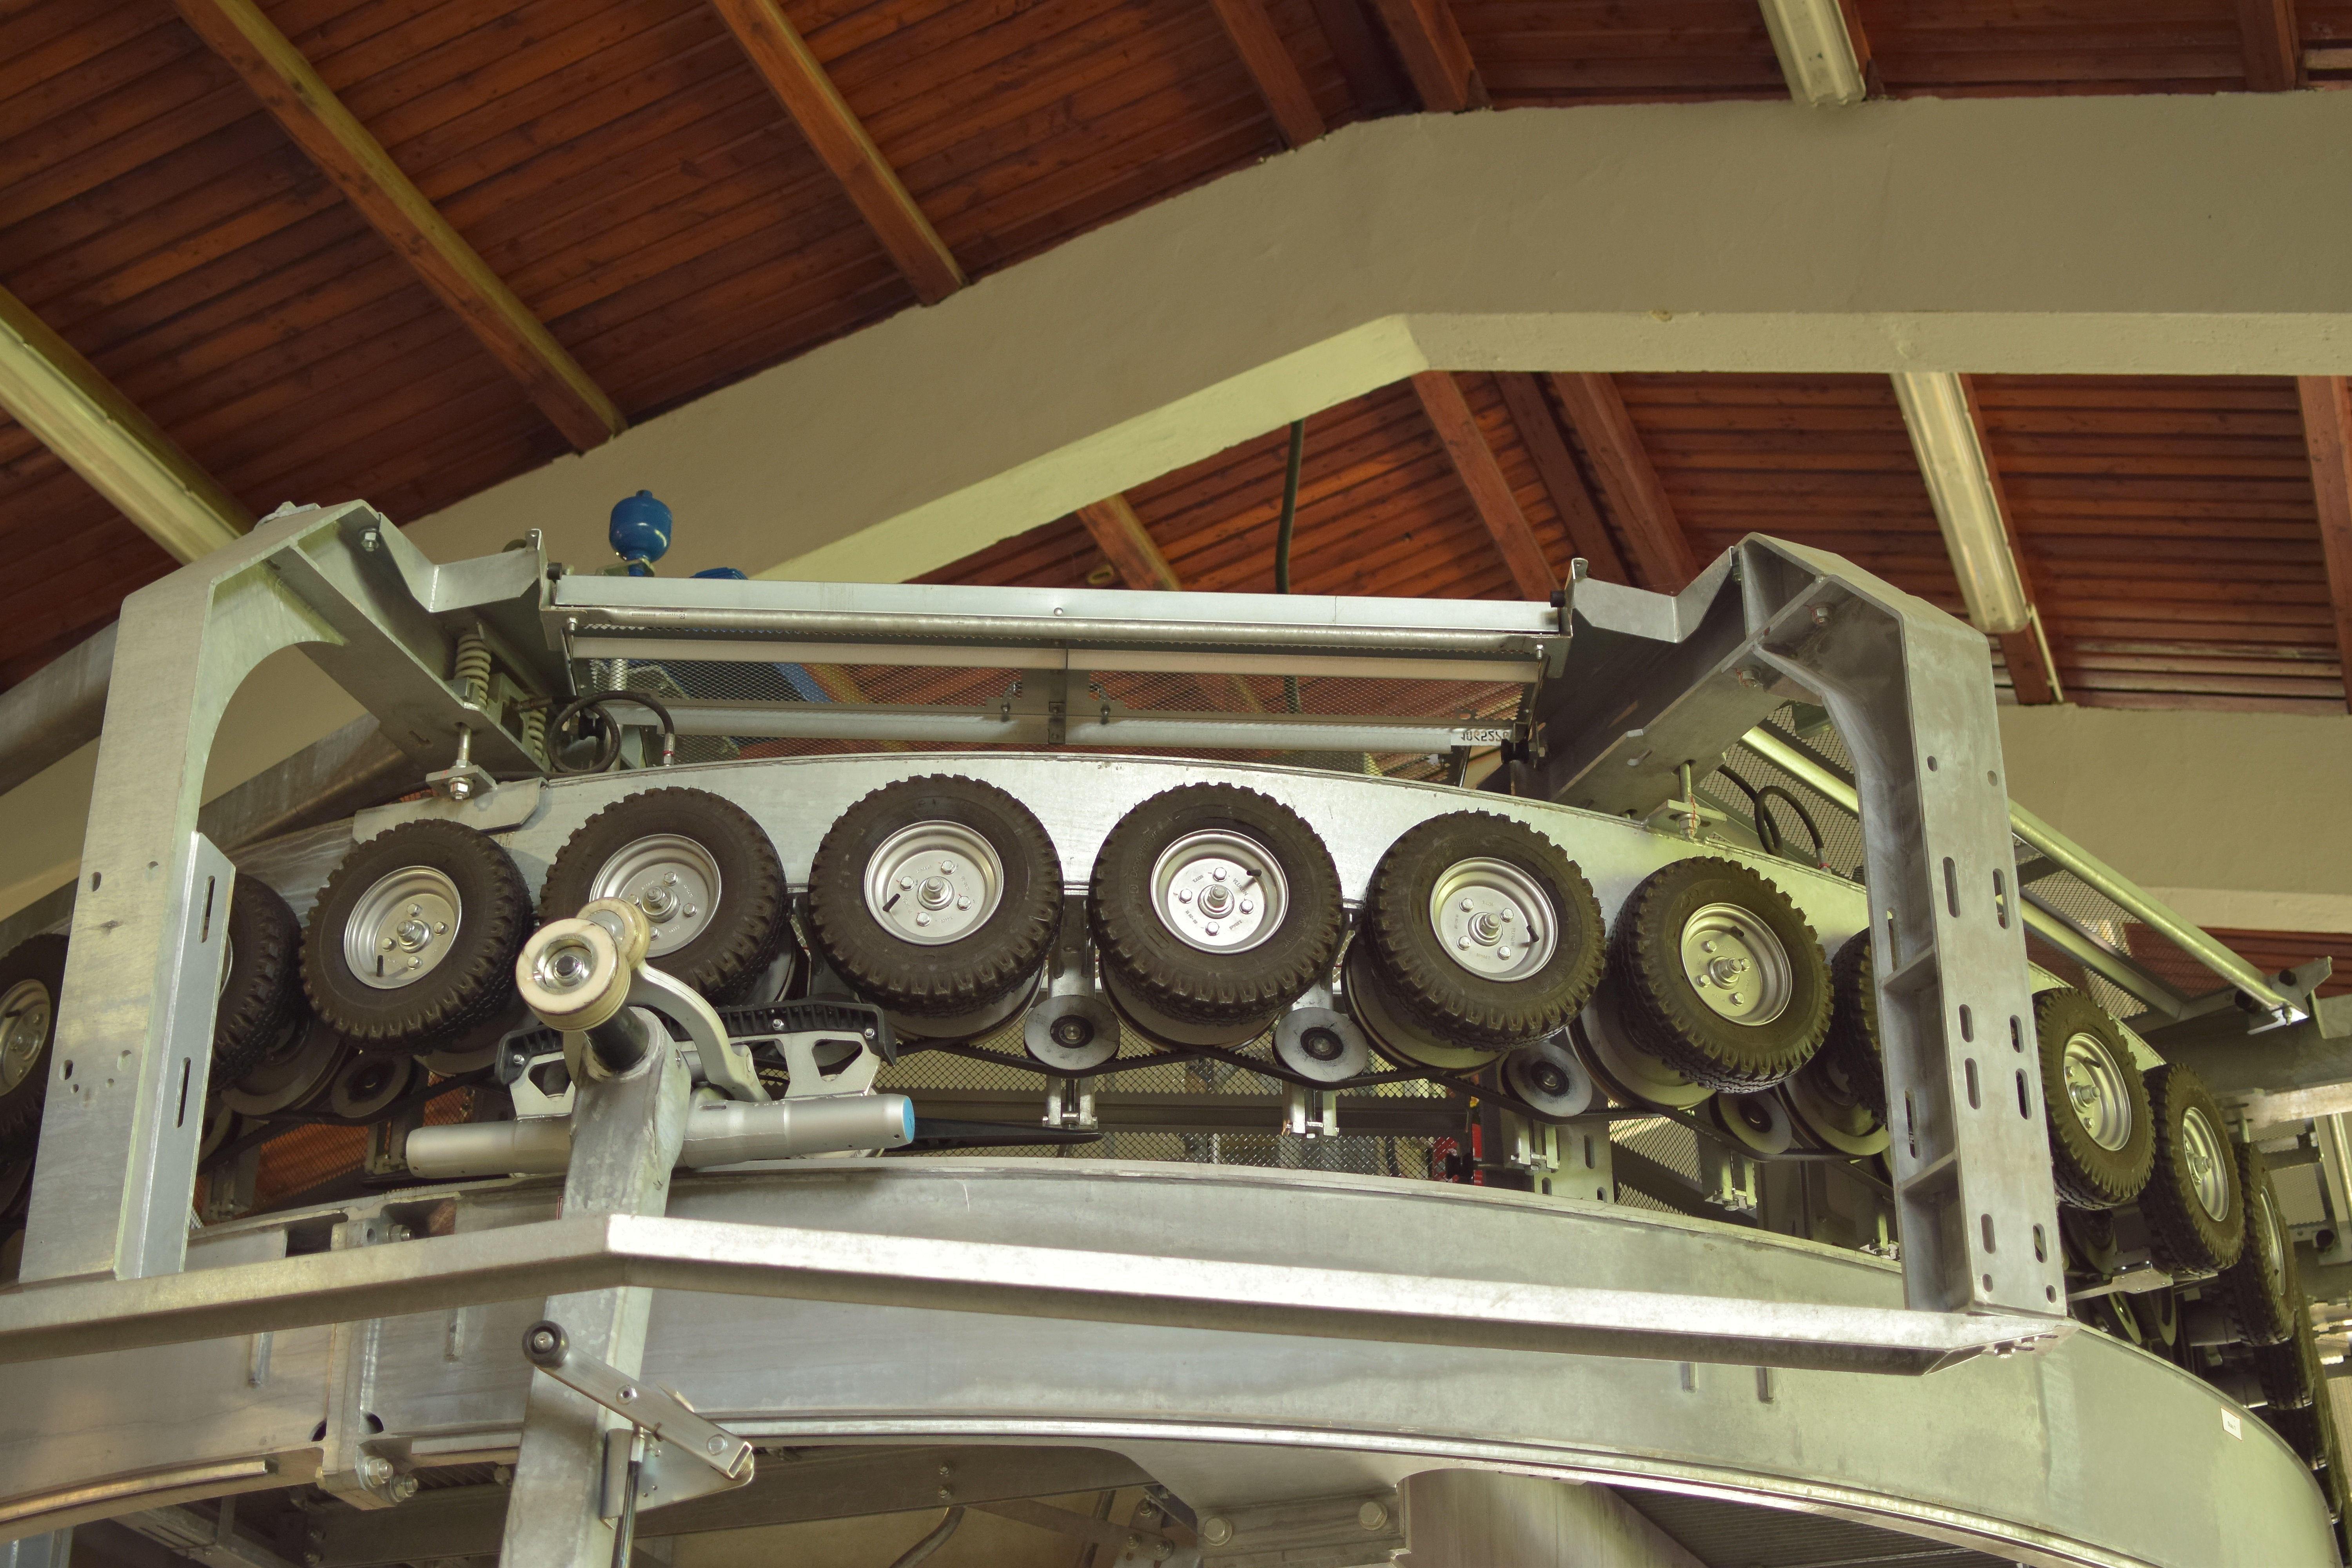
technology, car, wheel, vehicle, cable car, bumper, engine, wheels, roll, auto part, turning point, automobile make, automotive exterior, aircraft engine, automotive engine part